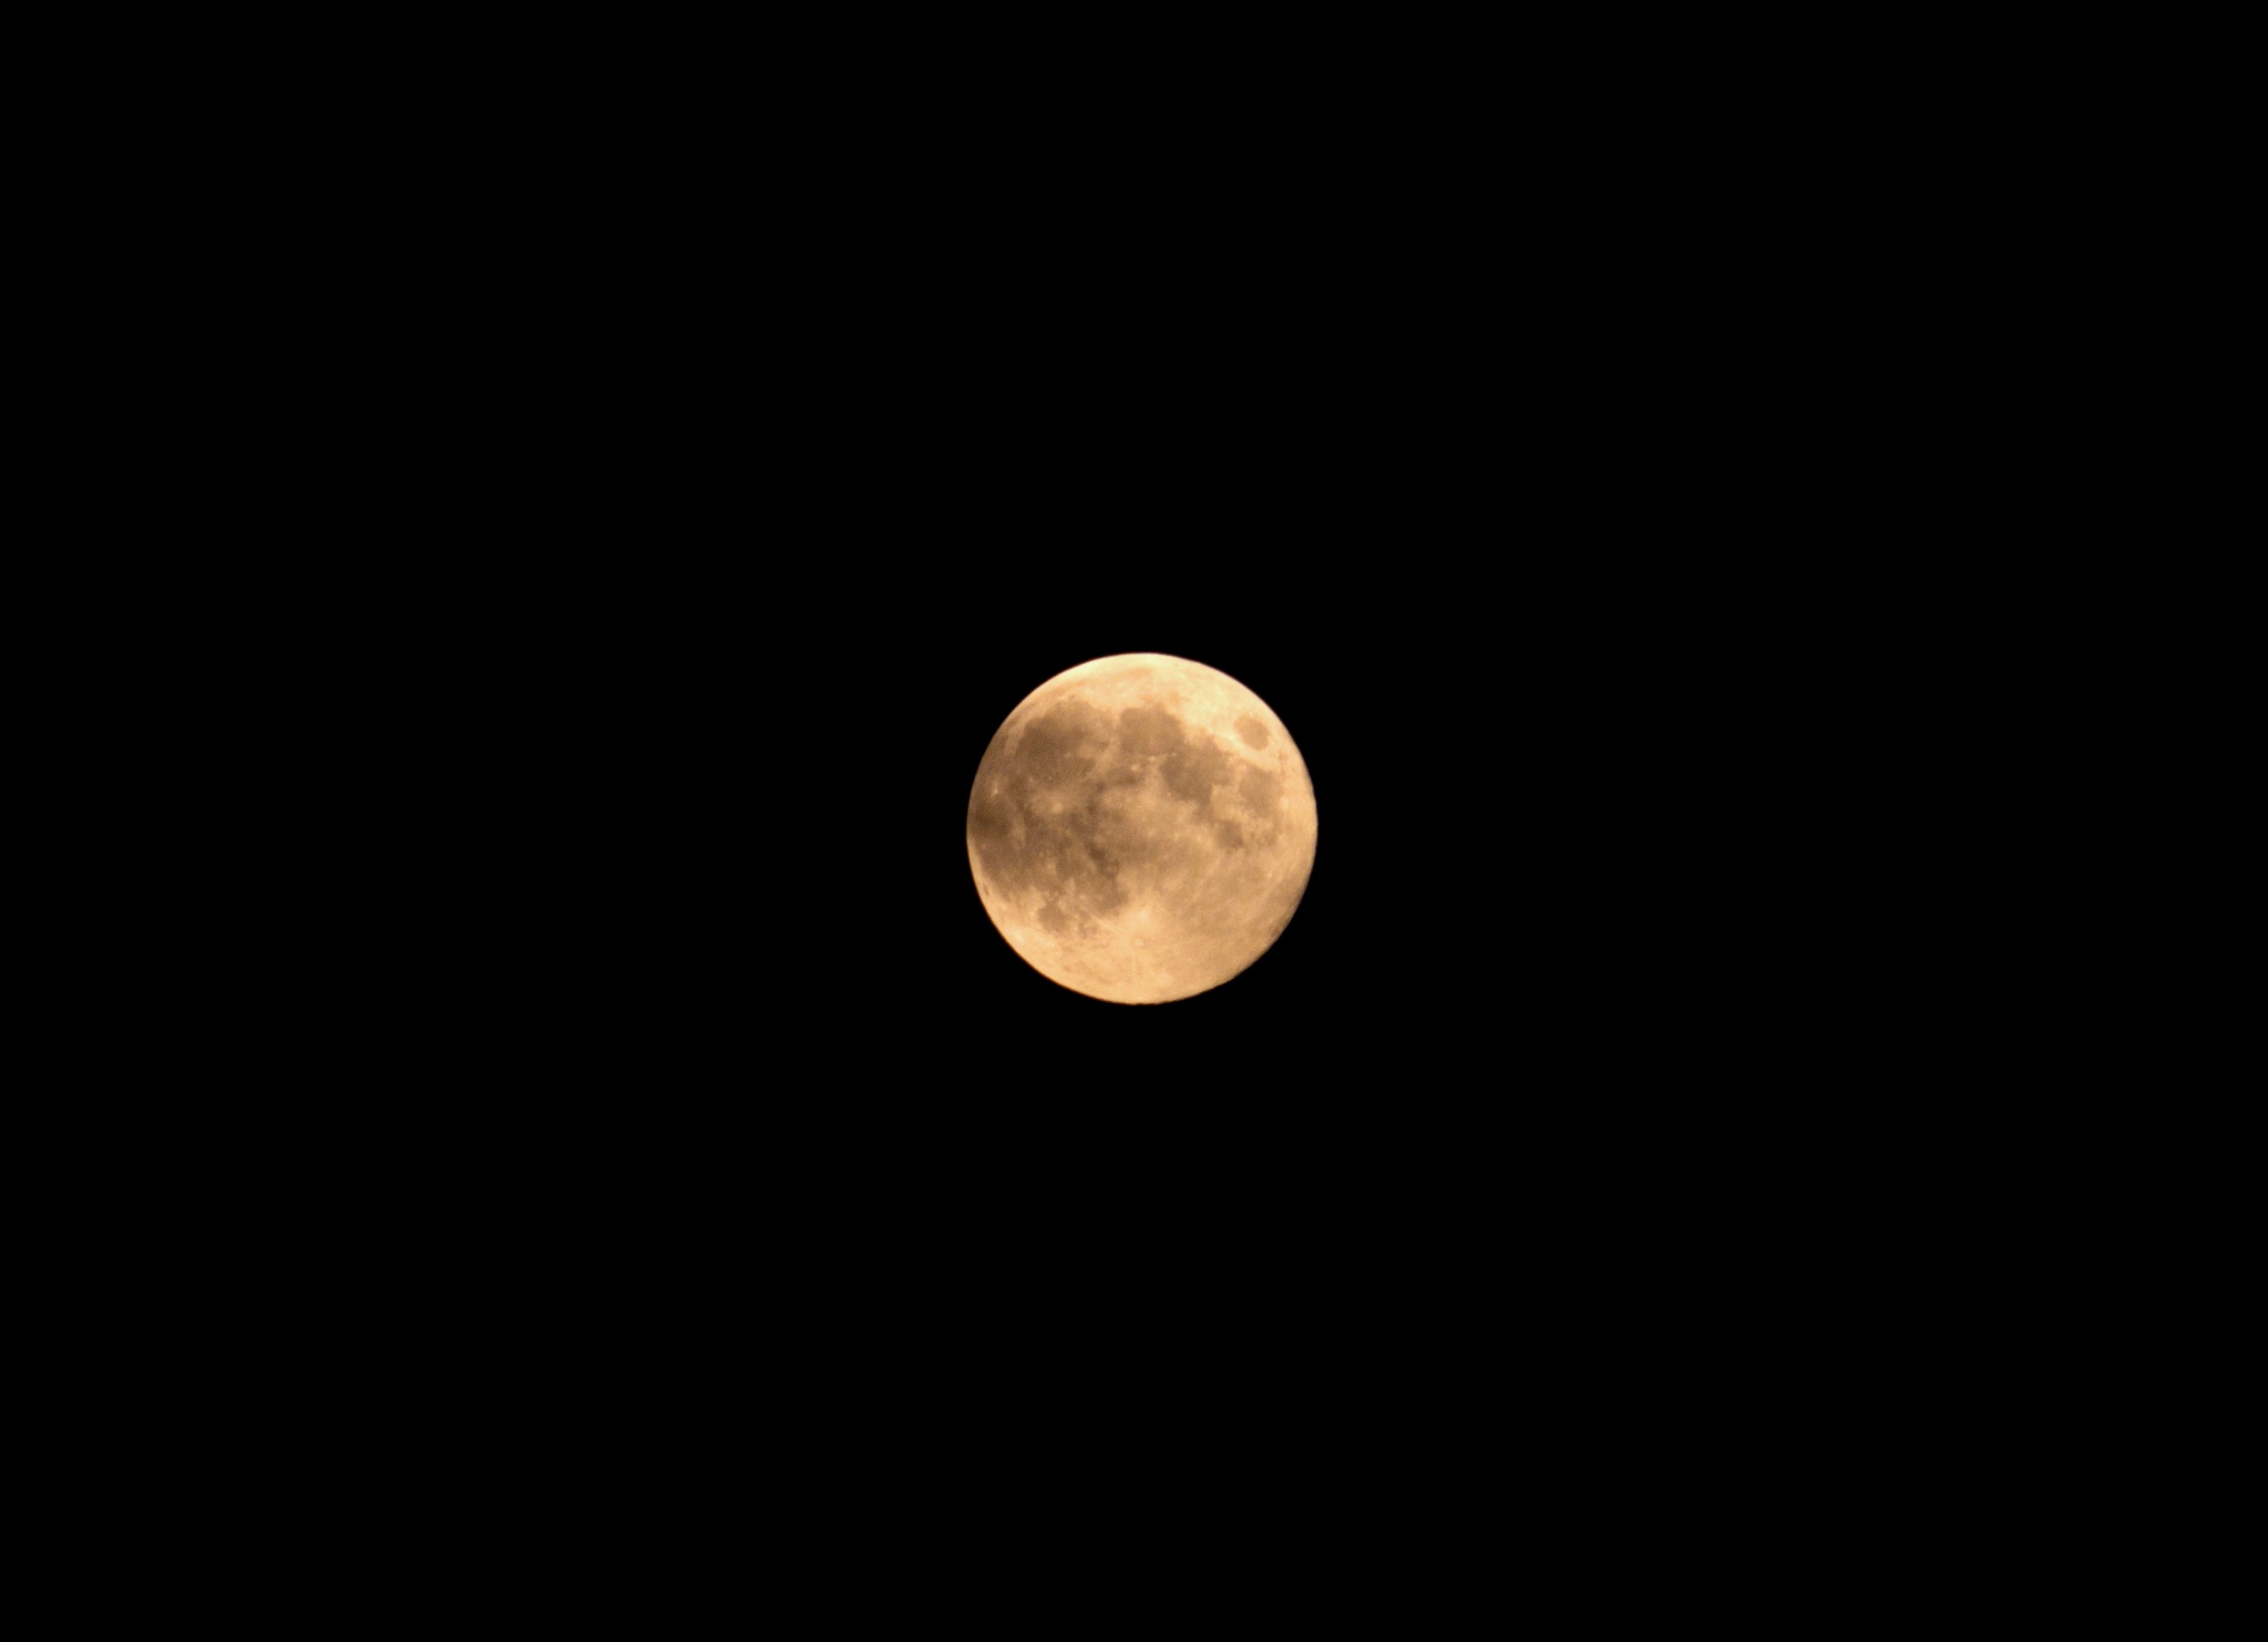
black and white, night, atmosphere, dark, space, black, moon, full moon, moonlight, circle, full, event, astronomical object, lunar eclipse, celestial event